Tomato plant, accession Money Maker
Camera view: bottom (45 deg); turntable rotation: 150 degrees
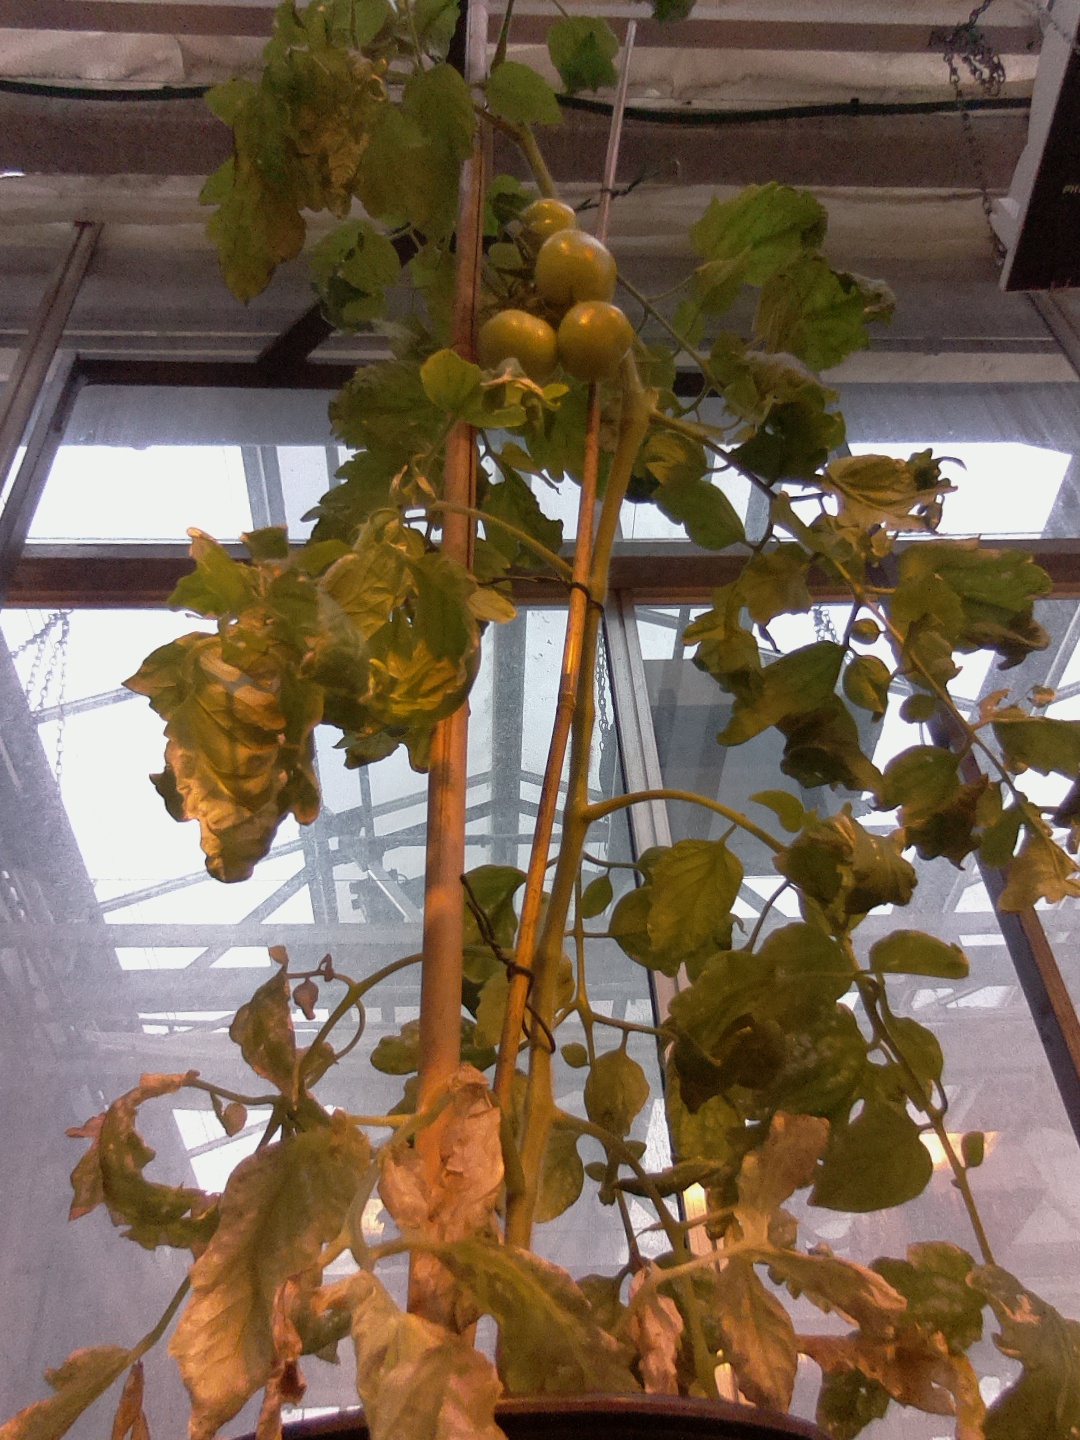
BBCH growth stage 77: 70%-80% of final fruit size